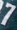
Number: 7